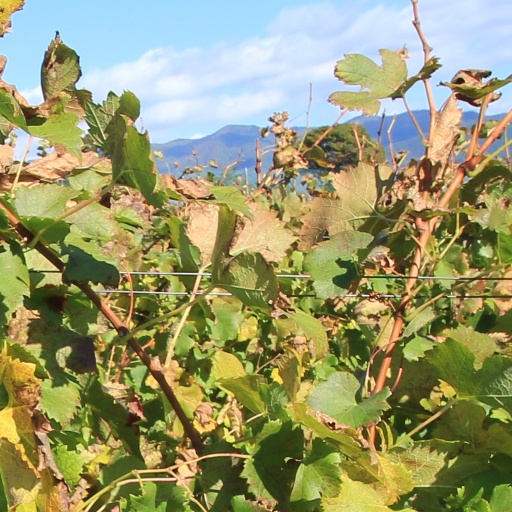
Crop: grape